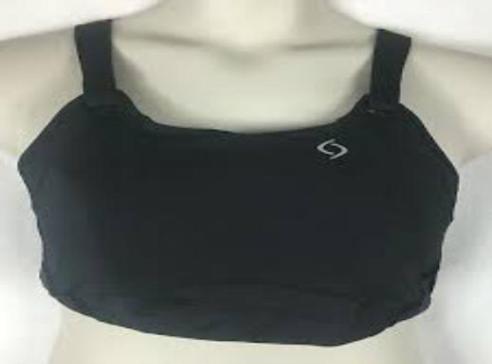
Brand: moving comfort-1
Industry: Clothes